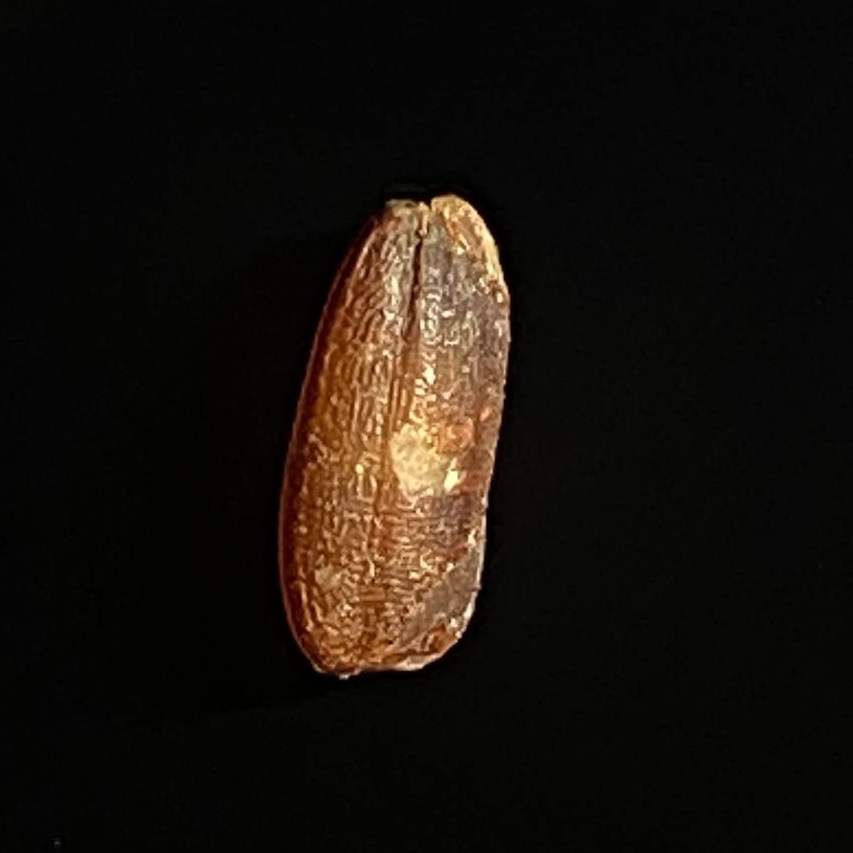
Rice variety: Lal_Biroi